Aqueduct (water supply)

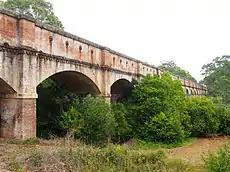
Boothtown Aqueduct, Sydney, Australia

The United States' aqueducts are some of the world's largest. The Catskill Aqueduct carries water to New York City over a distance of 120 miles (190 km), but is dwarfed by aqueducts in the far west of the country, most notably the 242-mile (389-km) Colorado River Aqueduct, which supplies the Los Angeles area with water from the Colorado River nearly 250 miles to the east and the California Aqueduct, which runs from the Sacramento-San Joaquin River Delta to Lake Perris. The Central Arizona Project is the largest and most expensive aqueduct constructed in the United States. It stretches 336 miles from its source near Parker, Arizona to the metropolitan areas of Phoenix and Tucson.